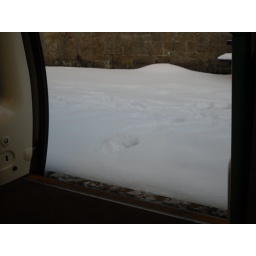
I was in a train heading to Edinburgh when the door opened at the station this is what was waiting!!